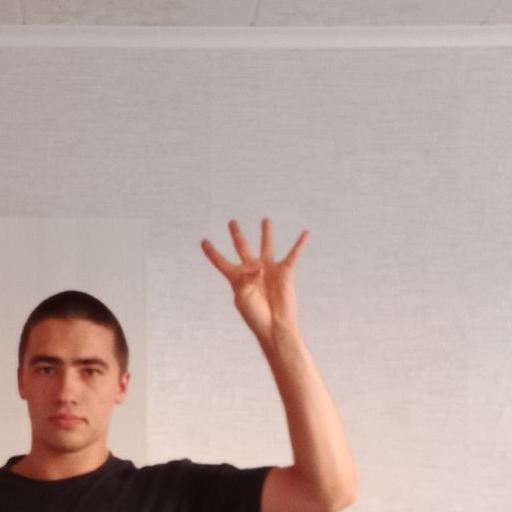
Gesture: four